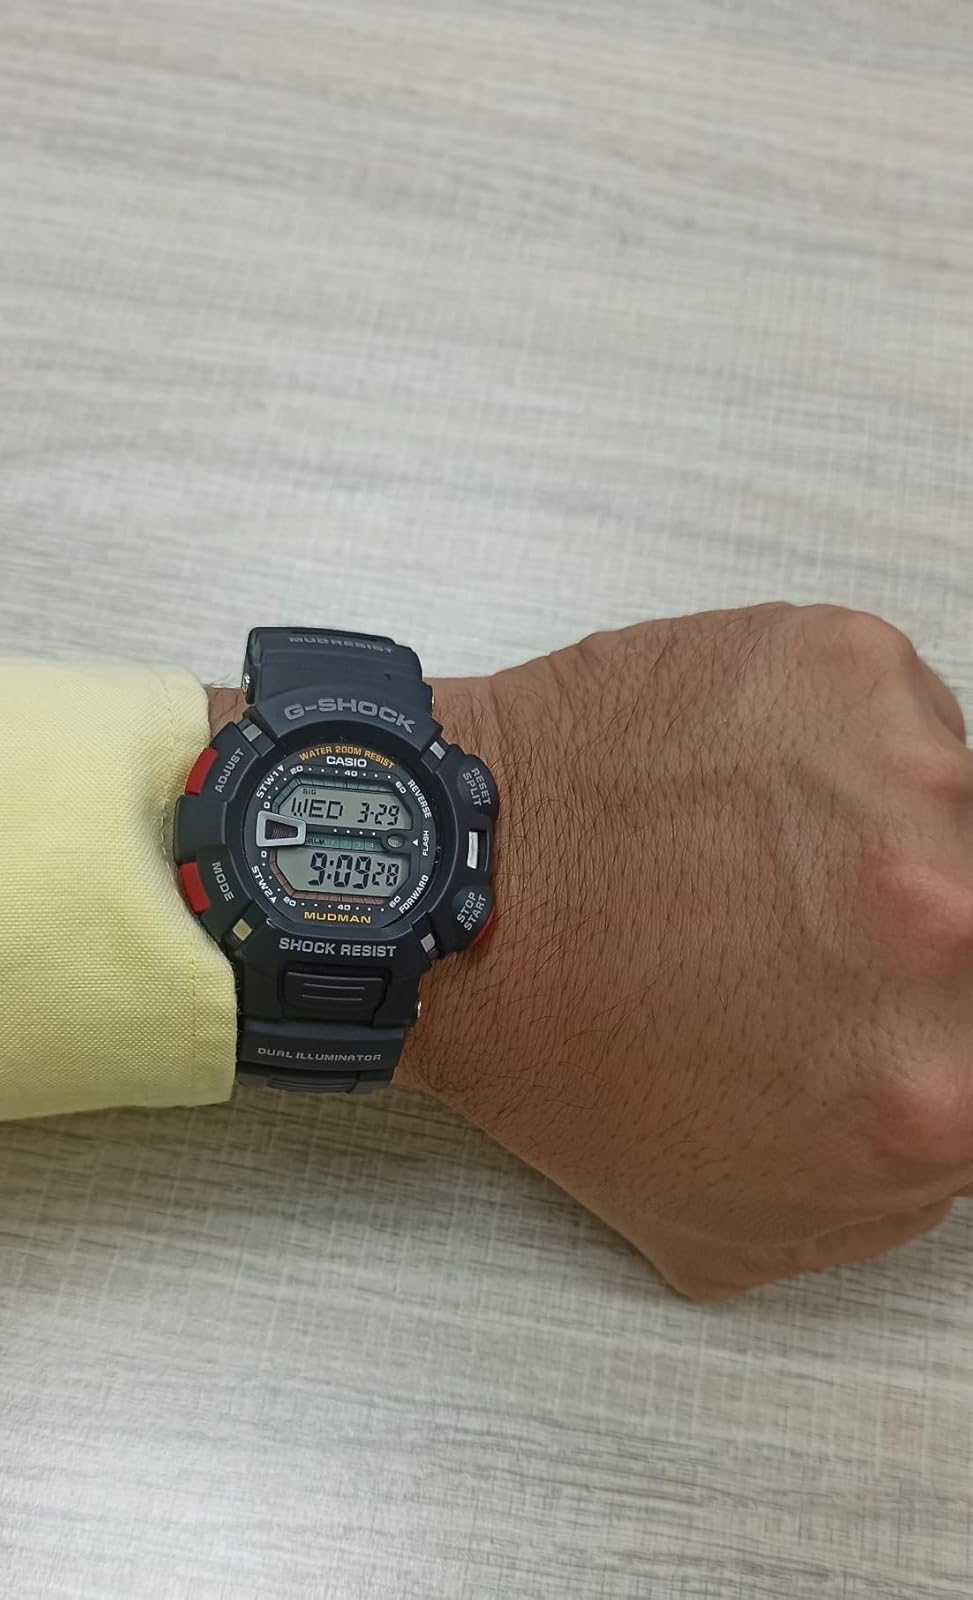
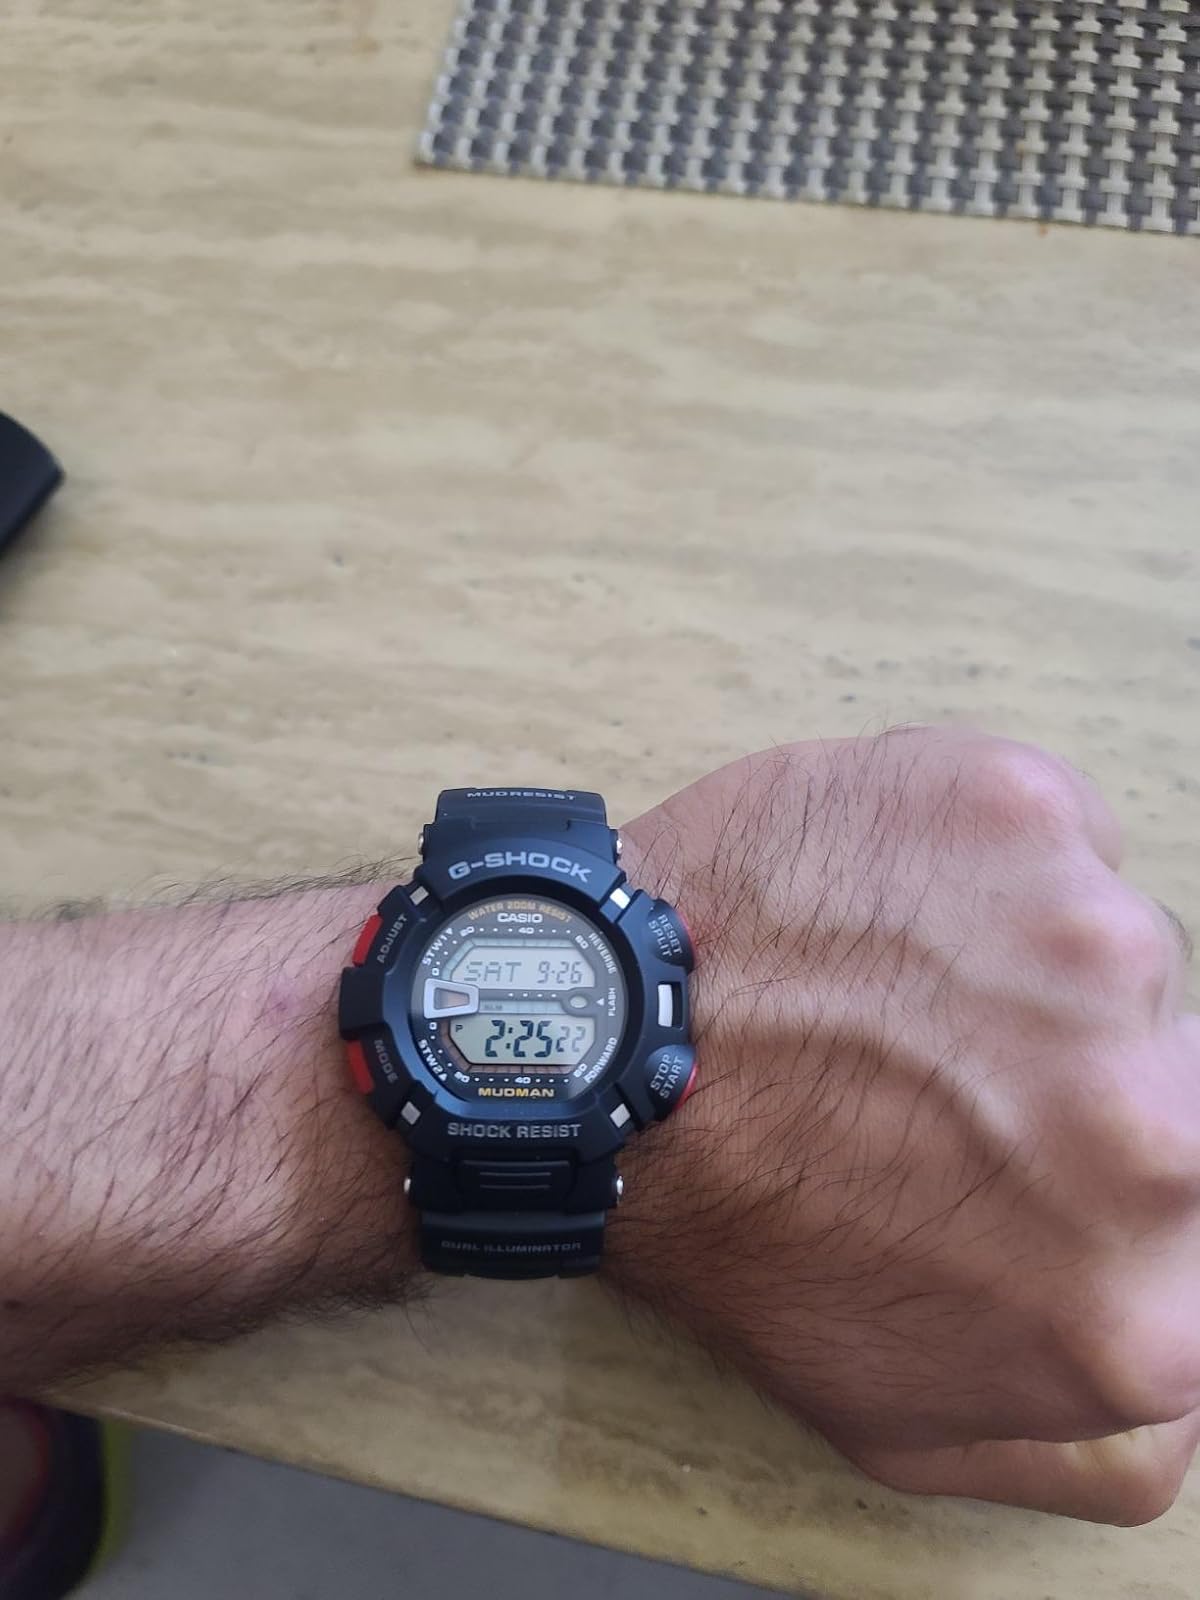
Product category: accessories_watch
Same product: yes